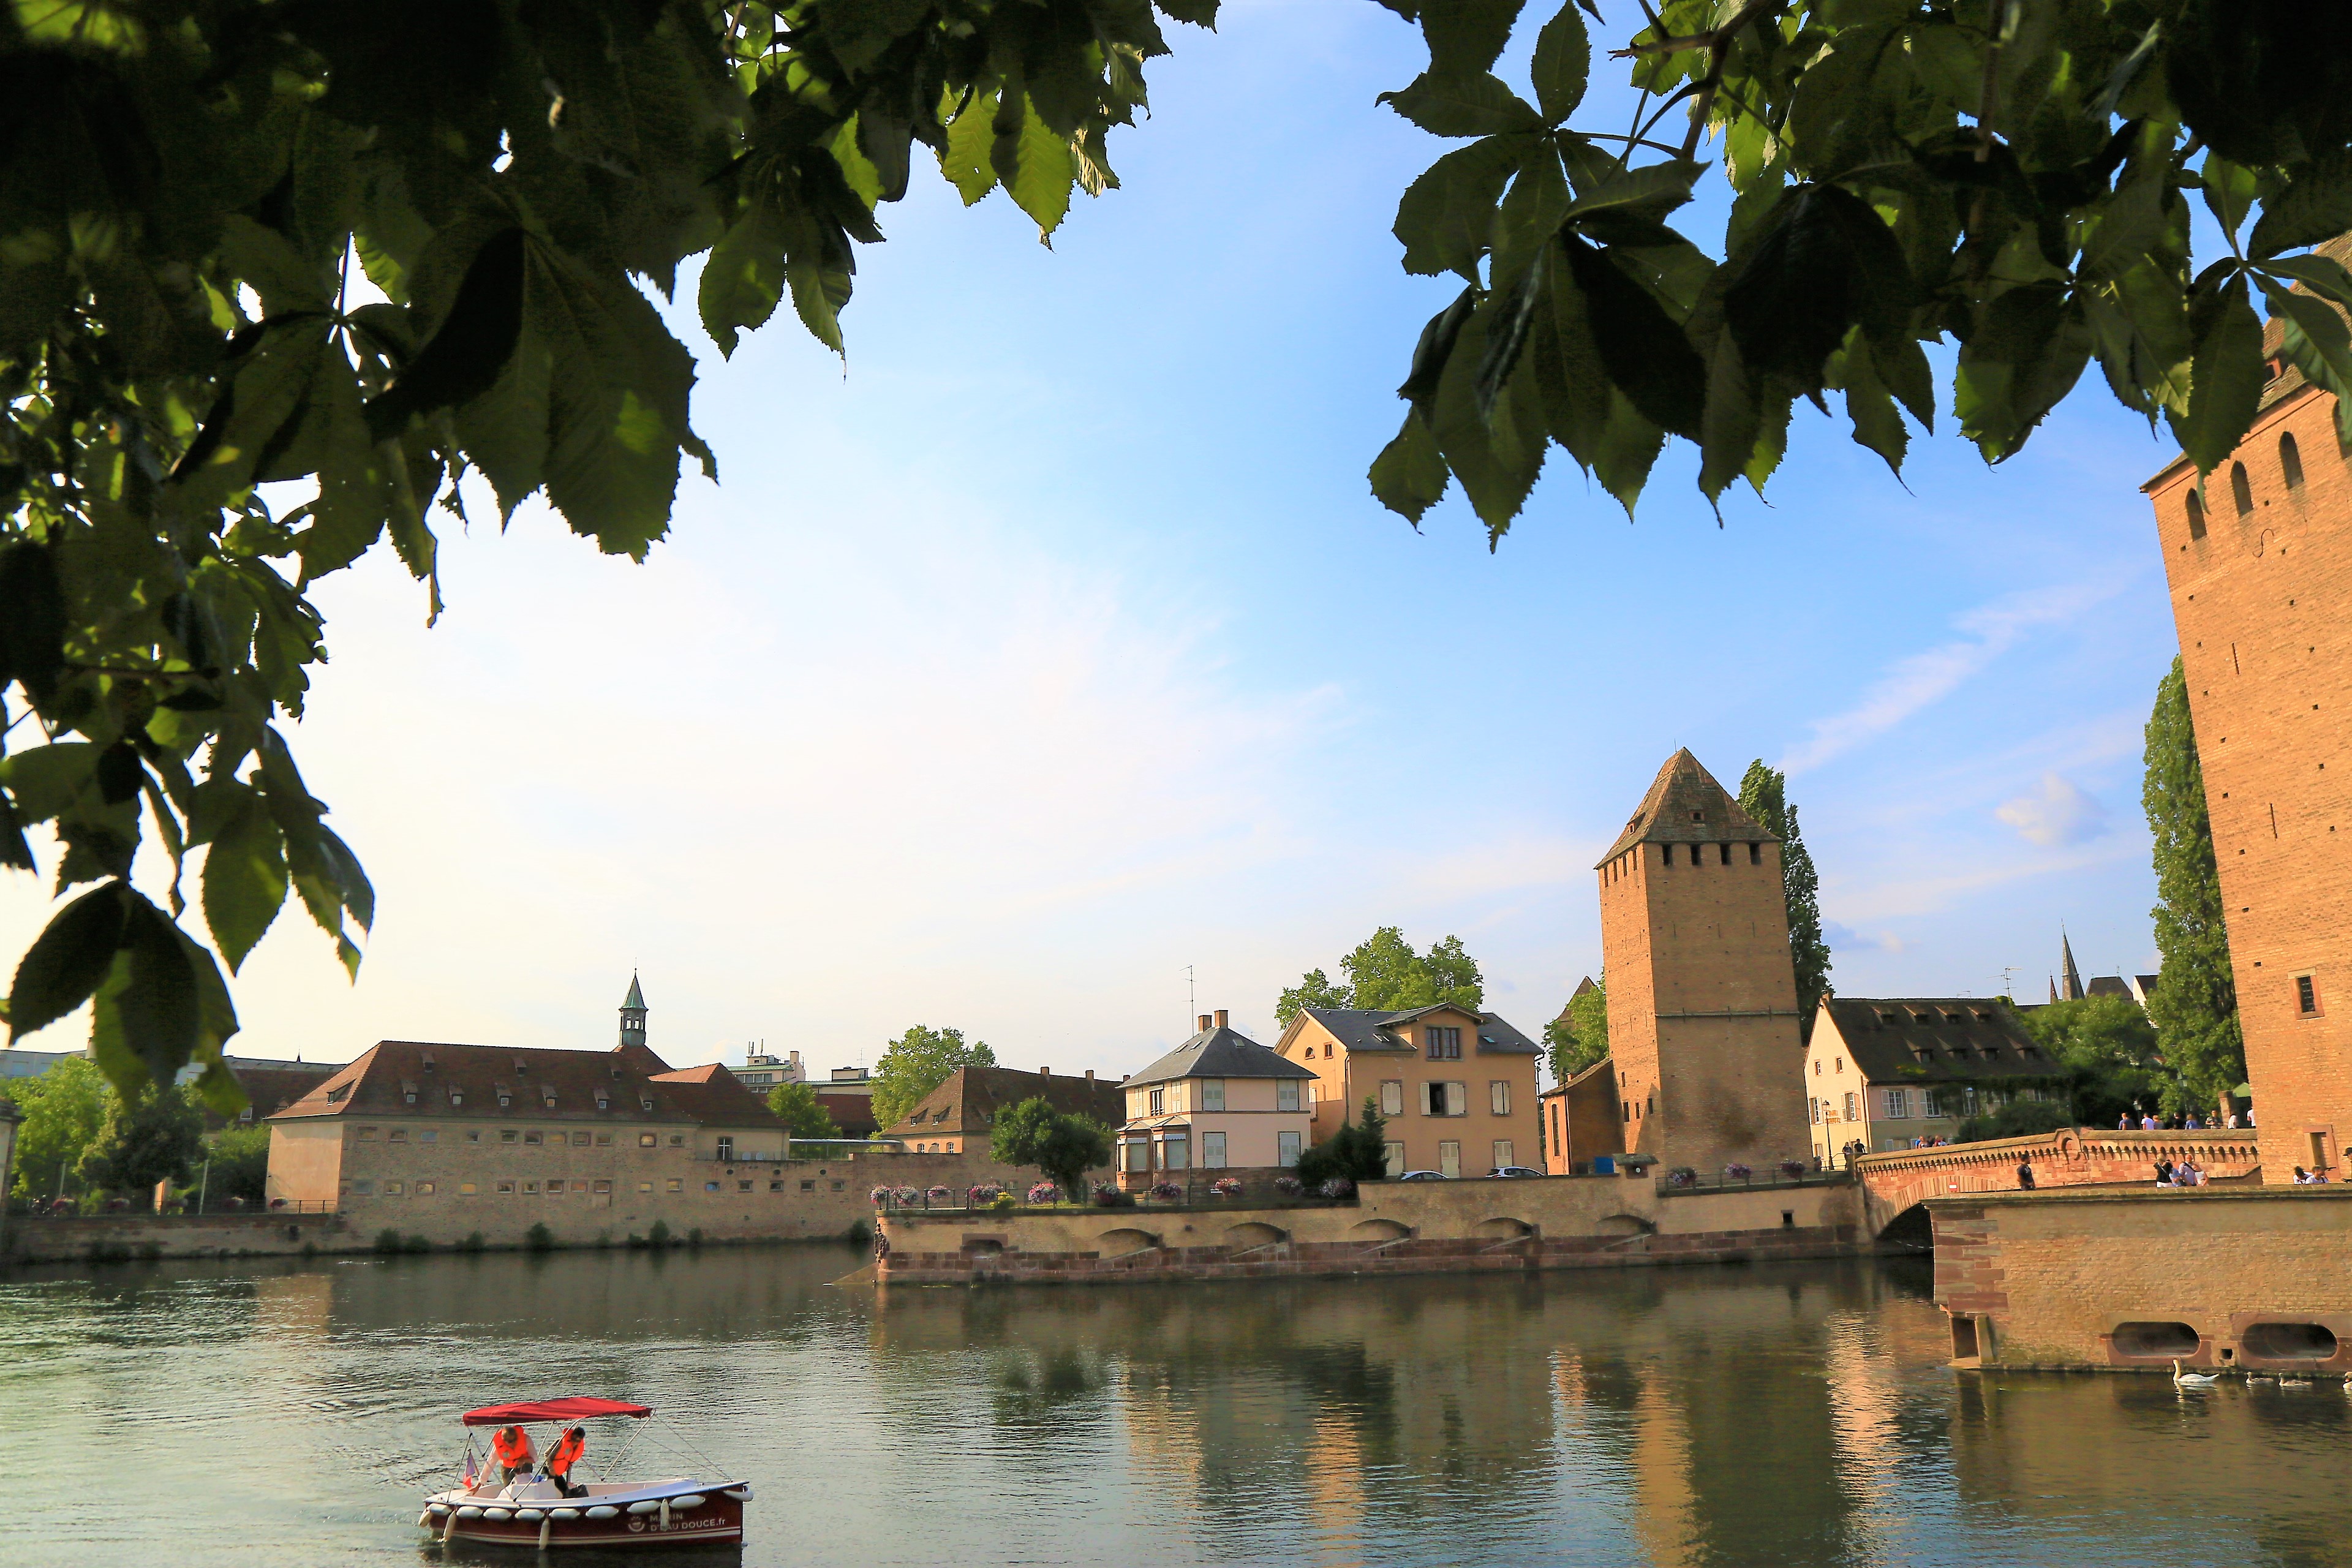
history, travel, river, landscape, waterway, water, town, tree, moat, canal, water castle, sky, tourism, reflection, building, architecture, fortification, vacation, bank, city, lake, watercourse, castle, historic site, ancient history, chateau, leisure, channel, village